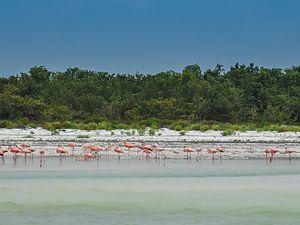
Cet article recense les zones humides du Mexique concernées par la convention de Ramsar.